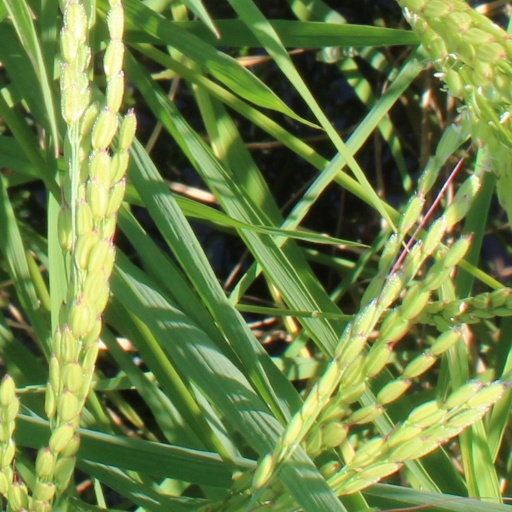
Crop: rice